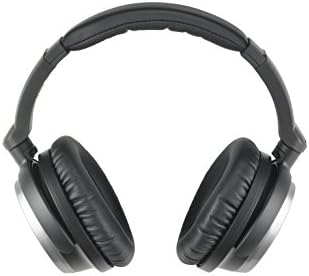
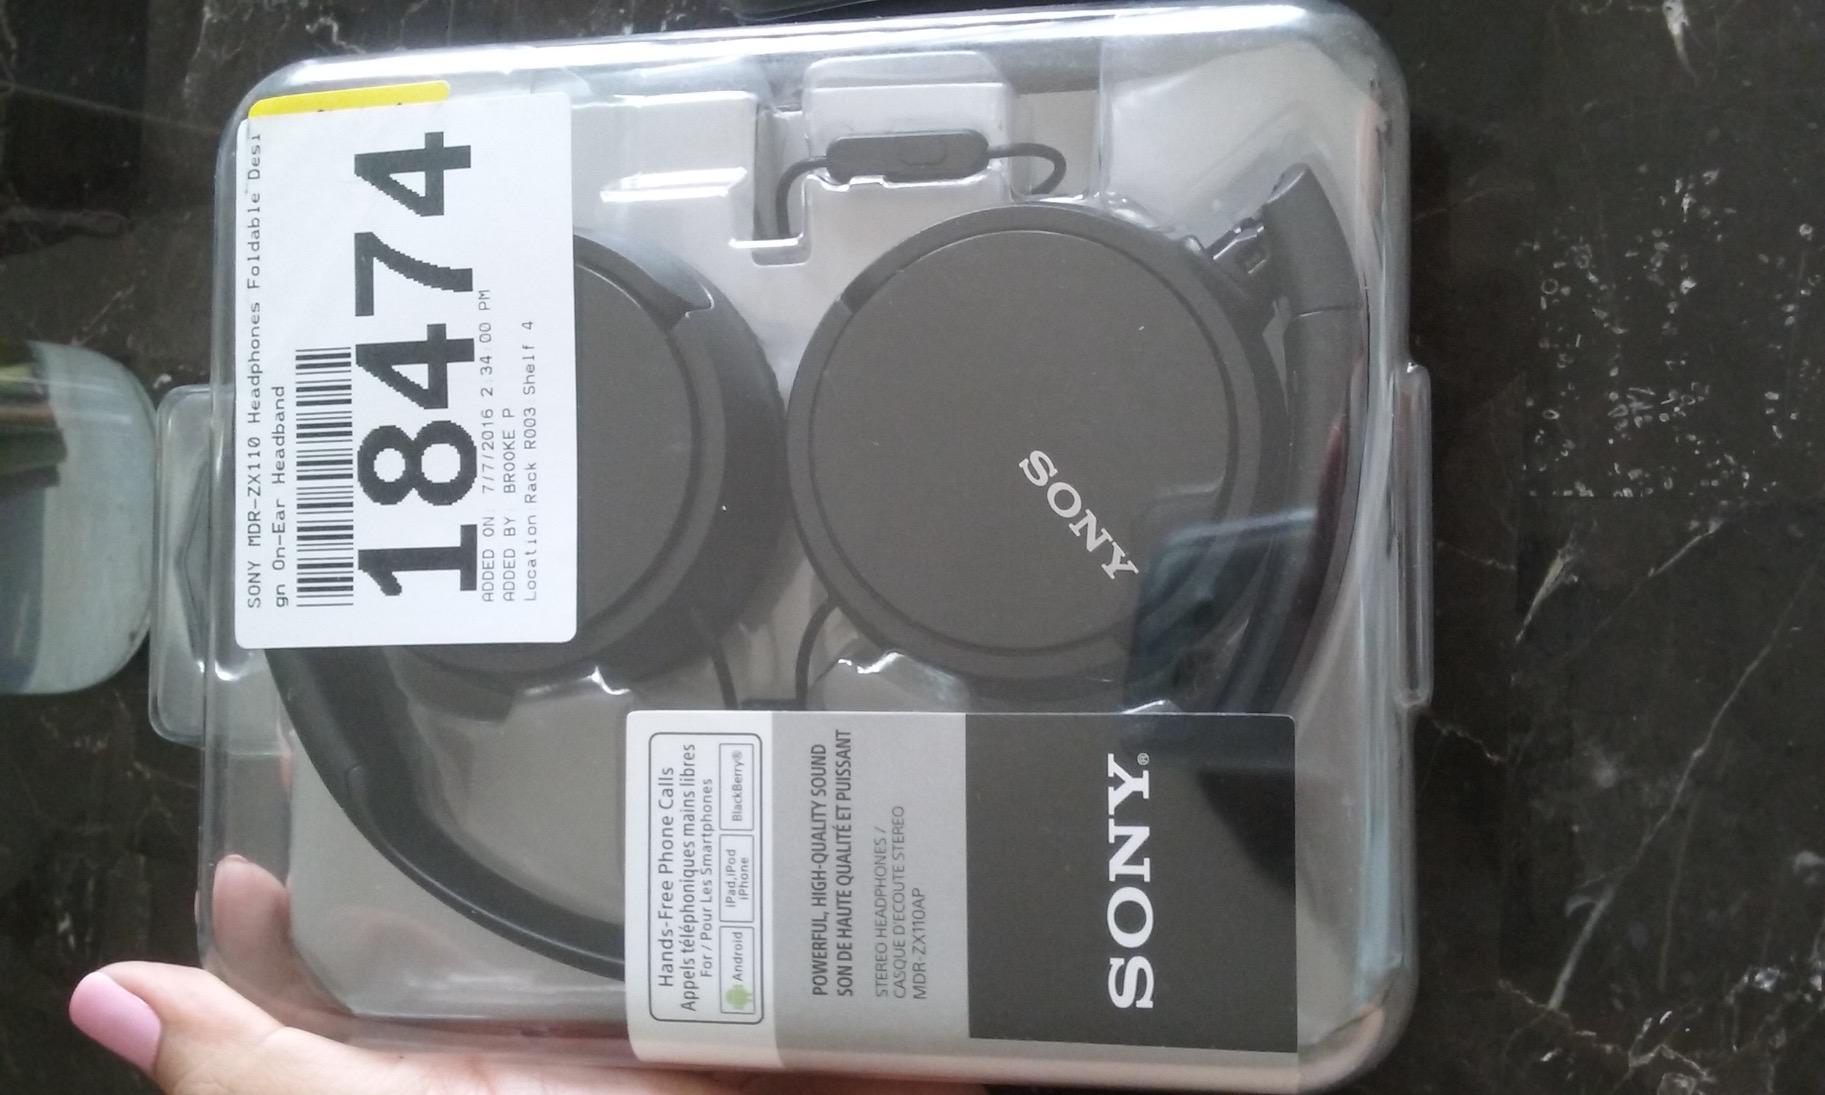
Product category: headphones
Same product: no